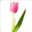
Label: tulip